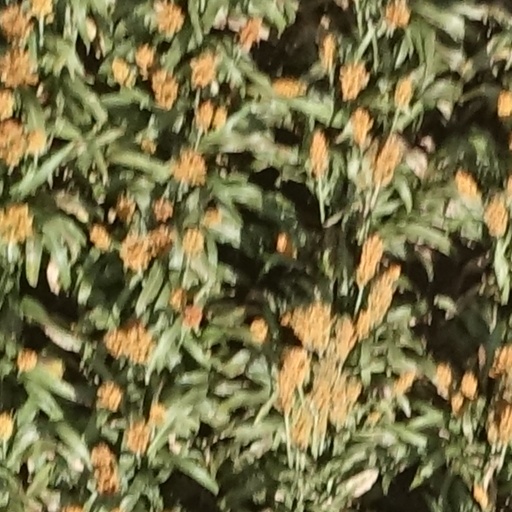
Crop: sorghum